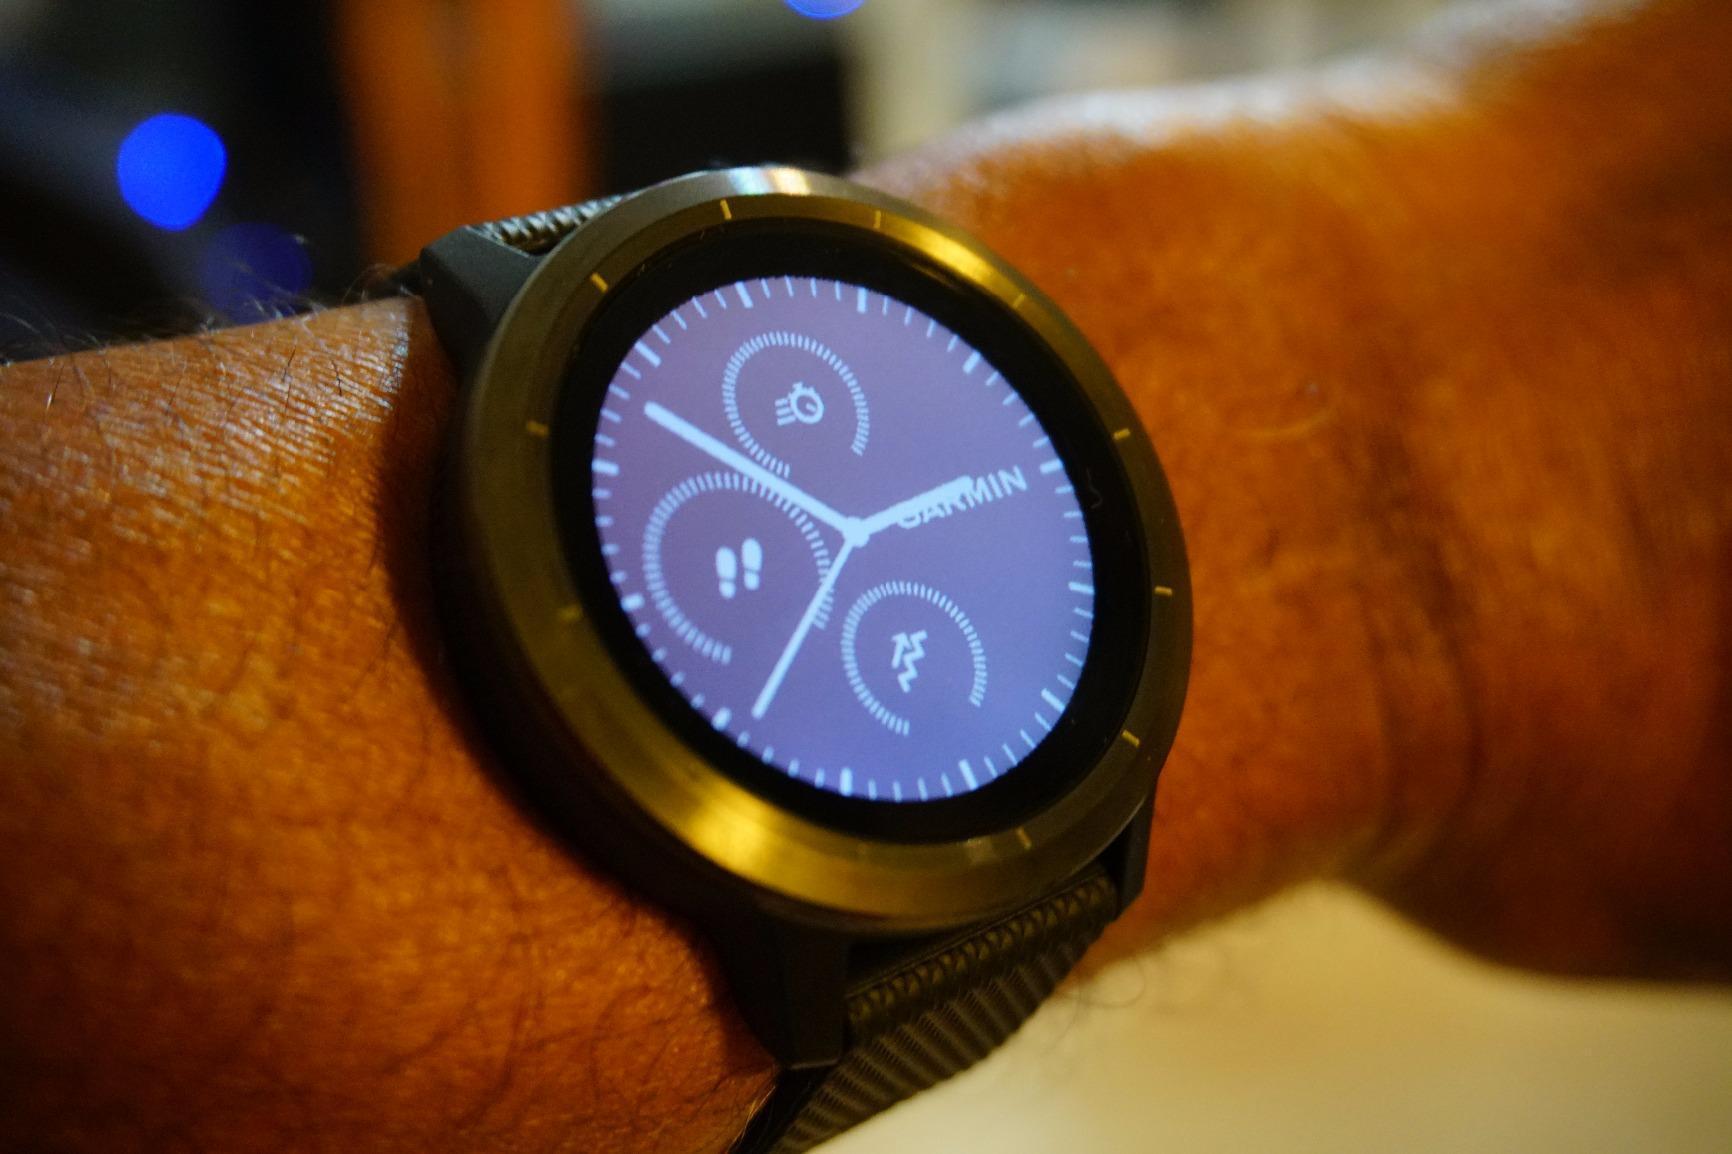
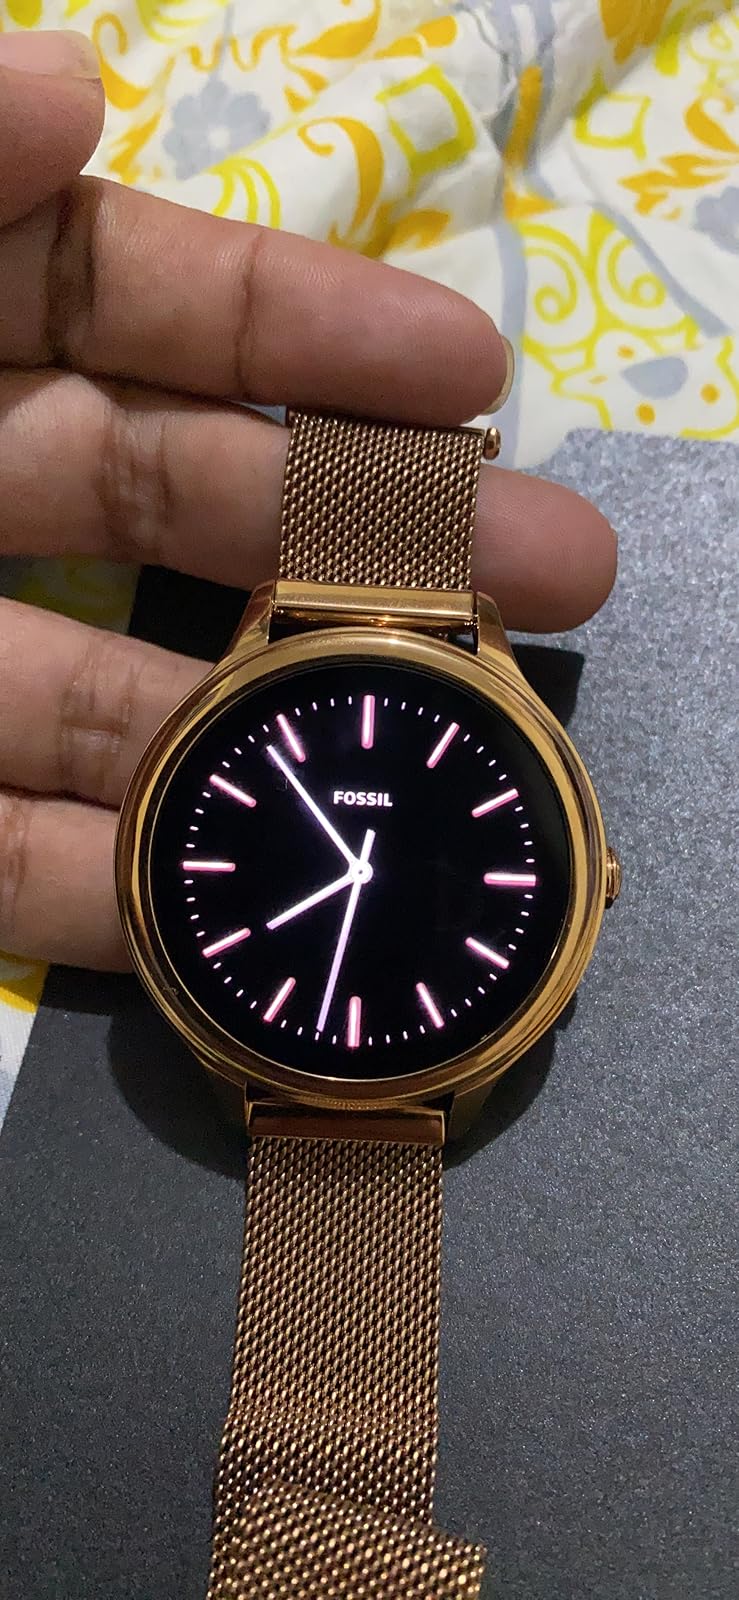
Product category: smartwatch
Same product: no